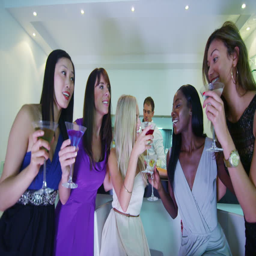
glamorous female friends drinking cocktails on a night out raise their glasses for a toast and smile at the camera .